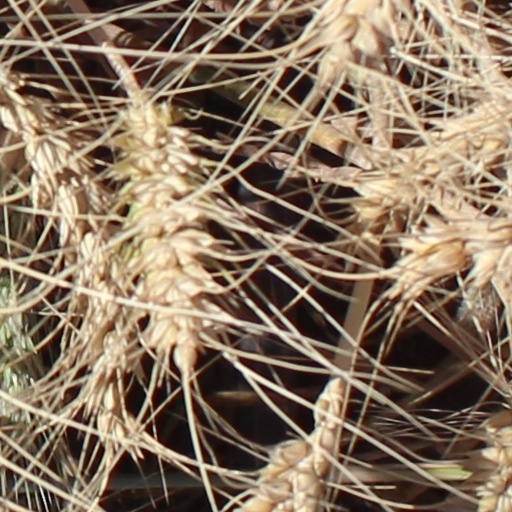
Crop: wheat